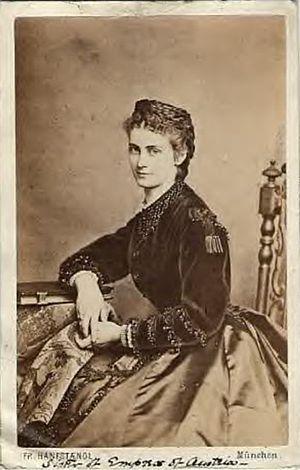
Louis II de Bavière, né Louis Othon Frédéric Guillaume de Wittelsbach le 25 août 1845 à Munich et mort le 13 juin 1886 dans le lac de Starnberg, est le quatrième roi de Bavière, régnant de 1864 à 1886. Ses autres titres sont comte palatin, duc en Bavière, de Franconie et de Souabe.